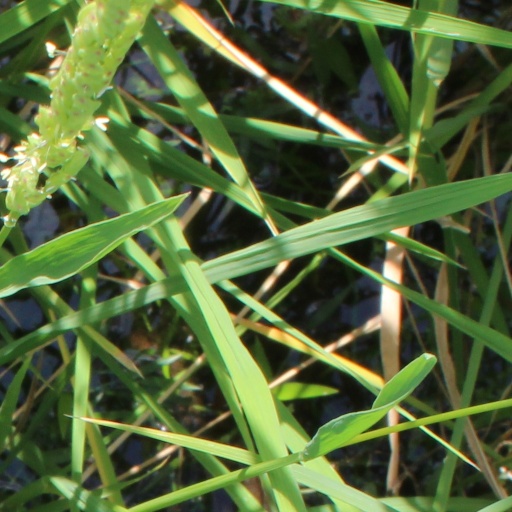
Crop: rice